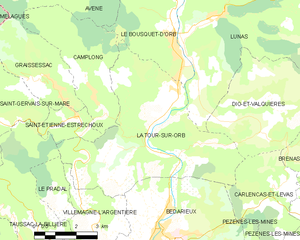
Carte de la commune française de code INSEE 34312 - La Tour-sur-Orb
La Tour-sur-Orb est une commune française située dans le département de l'Hérault, en région Occitanie.